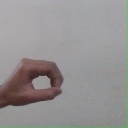
अक्षर: औ